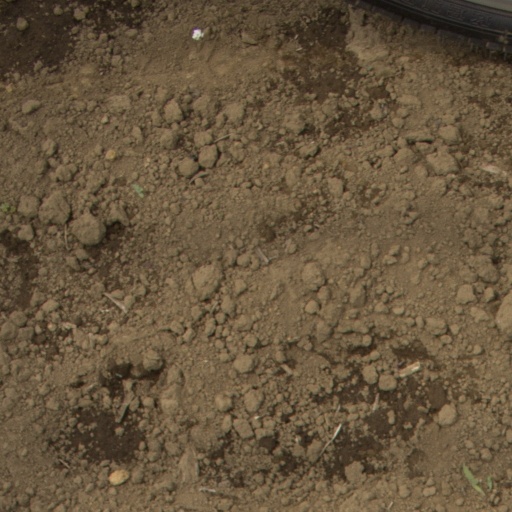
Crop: Jerusalem artichoke